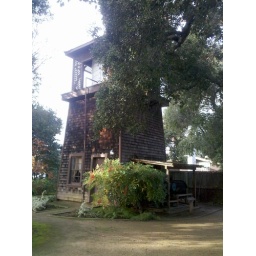
A cool water towel by the Los Atlos History House